NHS Scotland

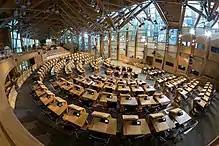
Legislation affecting NHS Scotland is a matter for the Scottish Parliament, with bills presented to parliament by the Scottish Government.

In 2000, the NHS boards were starting to help out researchers with their studies. The Scottish Dental Practice Board, for example, was helping out a study which looked at the significance of orthodontic treatment with fixed appliances. The SDPB shared 128 subjects with these researchers for analysis.